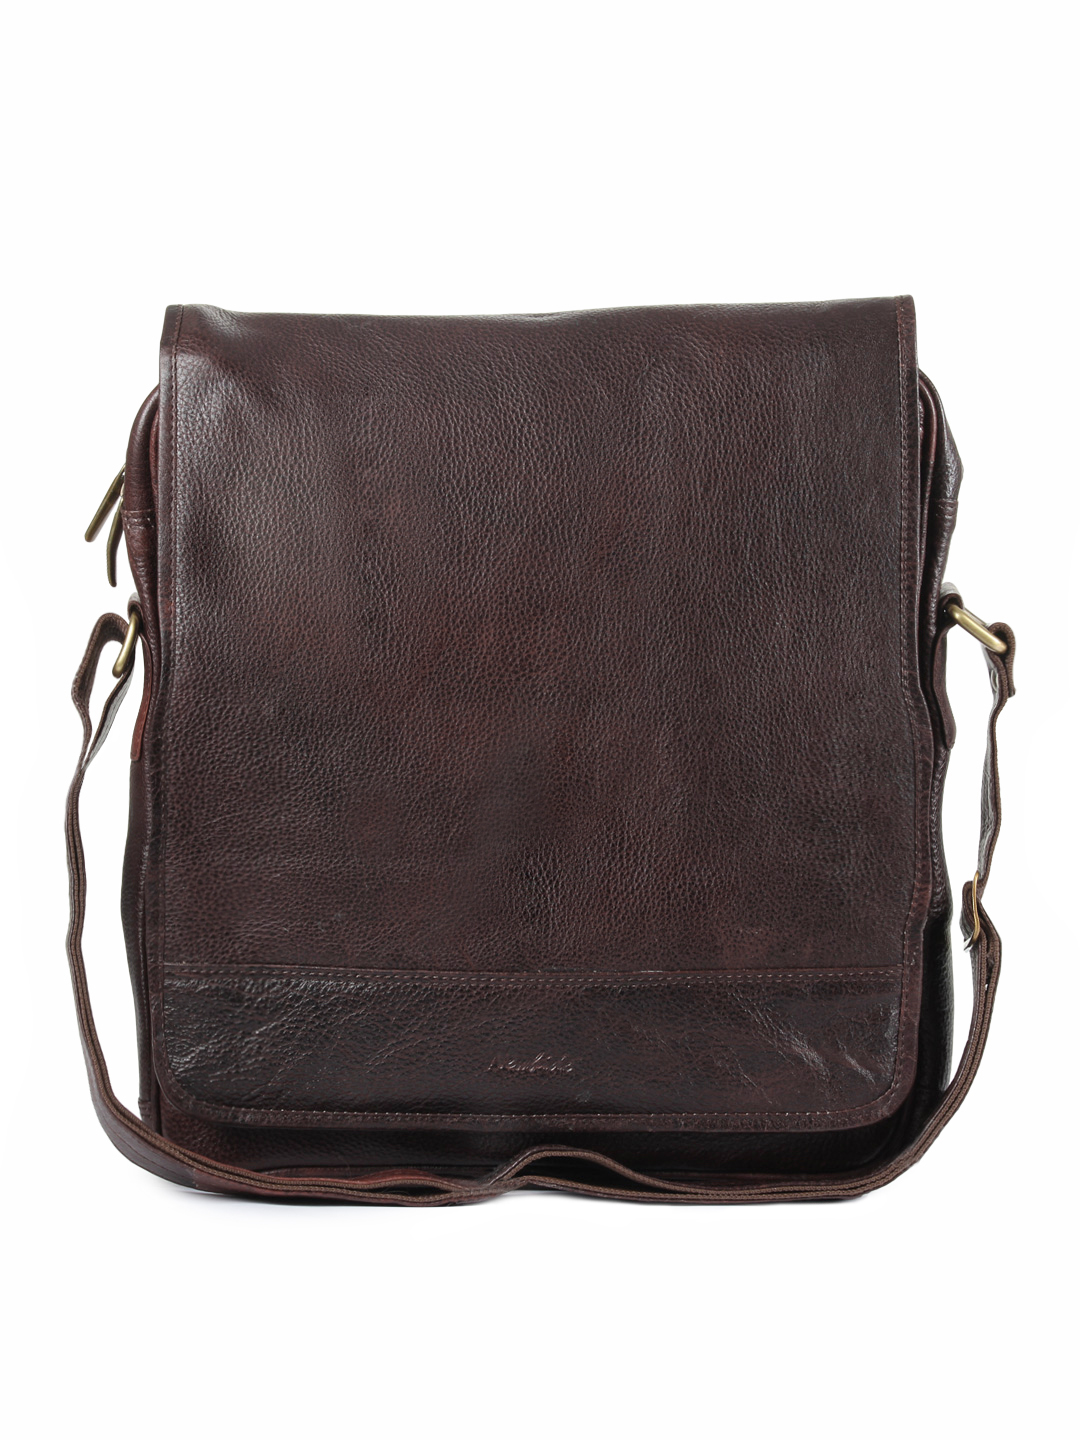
New Hide Unisex Brown Leather Laptop Bag
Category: Accessories / Bags / Laptop Bag
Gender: Unisex
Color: Brown
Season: Summer 2012
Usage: Casual